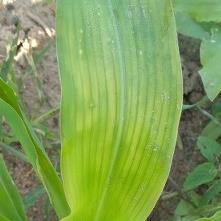
Crop: Maize
Condition: stripe-d